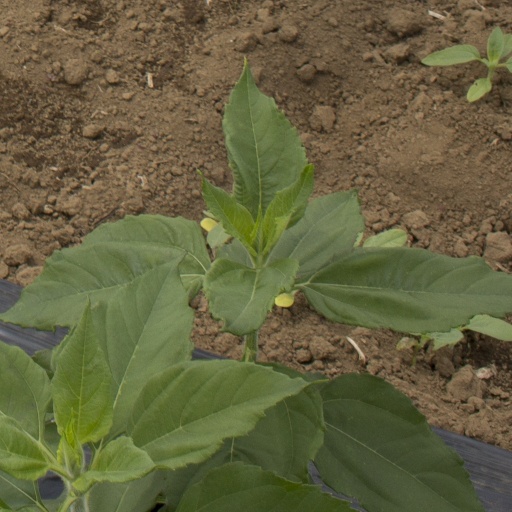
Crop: Jerusalem artichoke